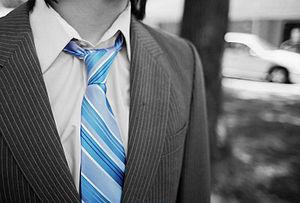
Une cravate est une bande de tissu destinée à être passée autour du cou, sous le col d'une chemise, et qui se noue par devant. Elle dissimule les boutons de fermeture de la chemise. Elle peut être de différentes teintes, et présenter des motifs variés.